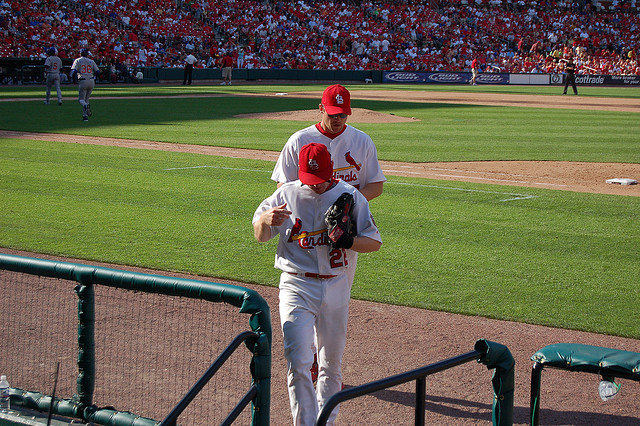
user: Given an image and a question. Answer the question in a short answer. Question: What team are these players playing for? Short Answer:
assistant: cardinal